Jacques Alexandre Le Tenneur

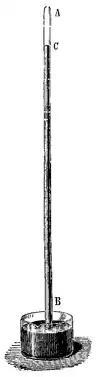
Torricelli's mercury barometer produced one of the first sustained vacuums in a laboratory.

Le Tenneur refused saying that it would be a waste of time and that there would be no difference. (Of course there would be but for reasons of atmospheric pressure rather than vacuum). The Puy-de-Dôme experiment was finally carried out in 1648 by others and led to the development of the barometer.